Seismic Experiment for Interior Structure

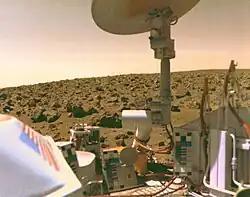
Both "Viking" Mars landers in the 1970s had a seismometer (part is visible between the calibration targets), but deployment issues hampered meaningful geological data.

While two seismometers were landed on Mars during the "Viking" missions in 1976, results were limited. Seismometers on both "Viking" spacecraft were mounted on the lander, which meant that it also picked up vibrations from various operations of the lander and caused by the wind. In addition, the "Viking 1" lander's seismometer did not deploy properly.